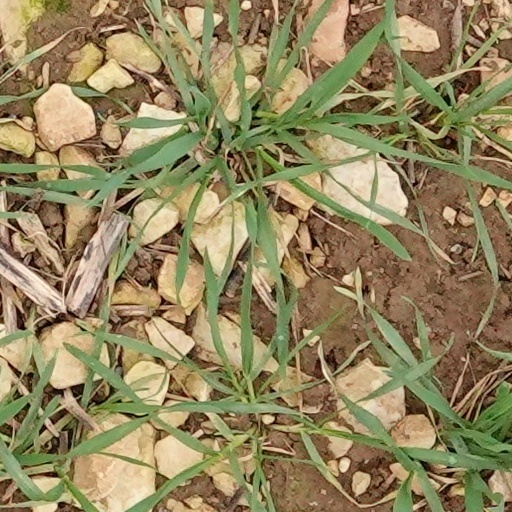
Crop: wheat